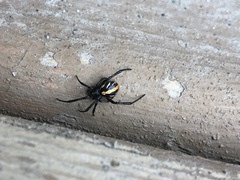
Species: Lactrodectus_hesperus